Silent Valley National Park

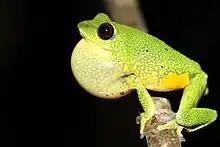
Silent Valley Bush Frog, "Raorchestes silentvalley"

At least 500 species of earthworms and leeches have also been identified in the park.